Saharan dust

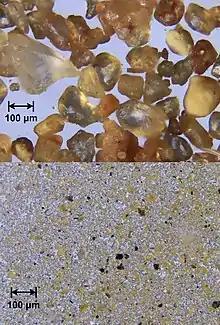
Sahara sand and Sahara dust depicted on the same scale

Saharan dust transported over long distances is primarily composed of very small particles called aerosols. Smaller particles have a larger surface area per unit of mass than larger particles. Once Saharan dust settles into a body of water, the larger surface area increases the contact the dust has with surrounding water, and causes it to dissolve faster than larger particles would. This effect is described by a variant of the Kelvin Equation.